Pomodorino del Piennolo del Vesuvio

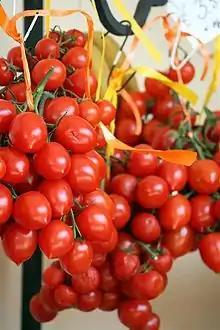
A batch of the "pomodorini"

Pomodorino del Piennolo del Vesuvio, or sometimes just pomodorino vesuviano, is a grape tomato grown in Naples, Italy. It has protected designation of origin (PDO) status, which was granted in 2009.